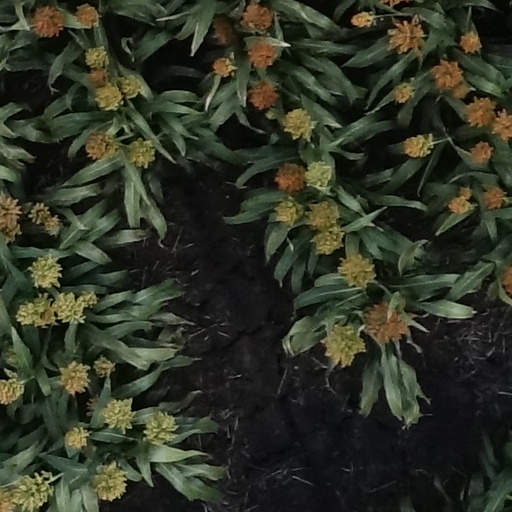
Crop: sorghum